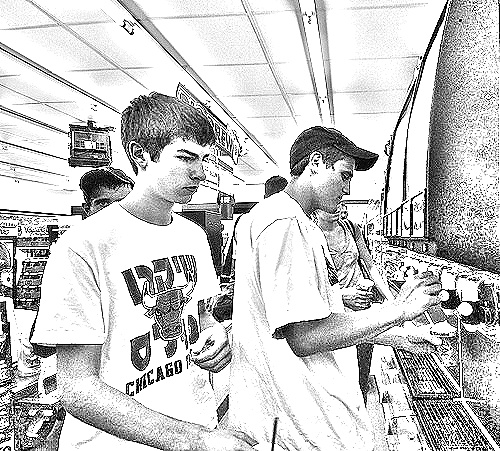
Portrait style: Sketch Portrait